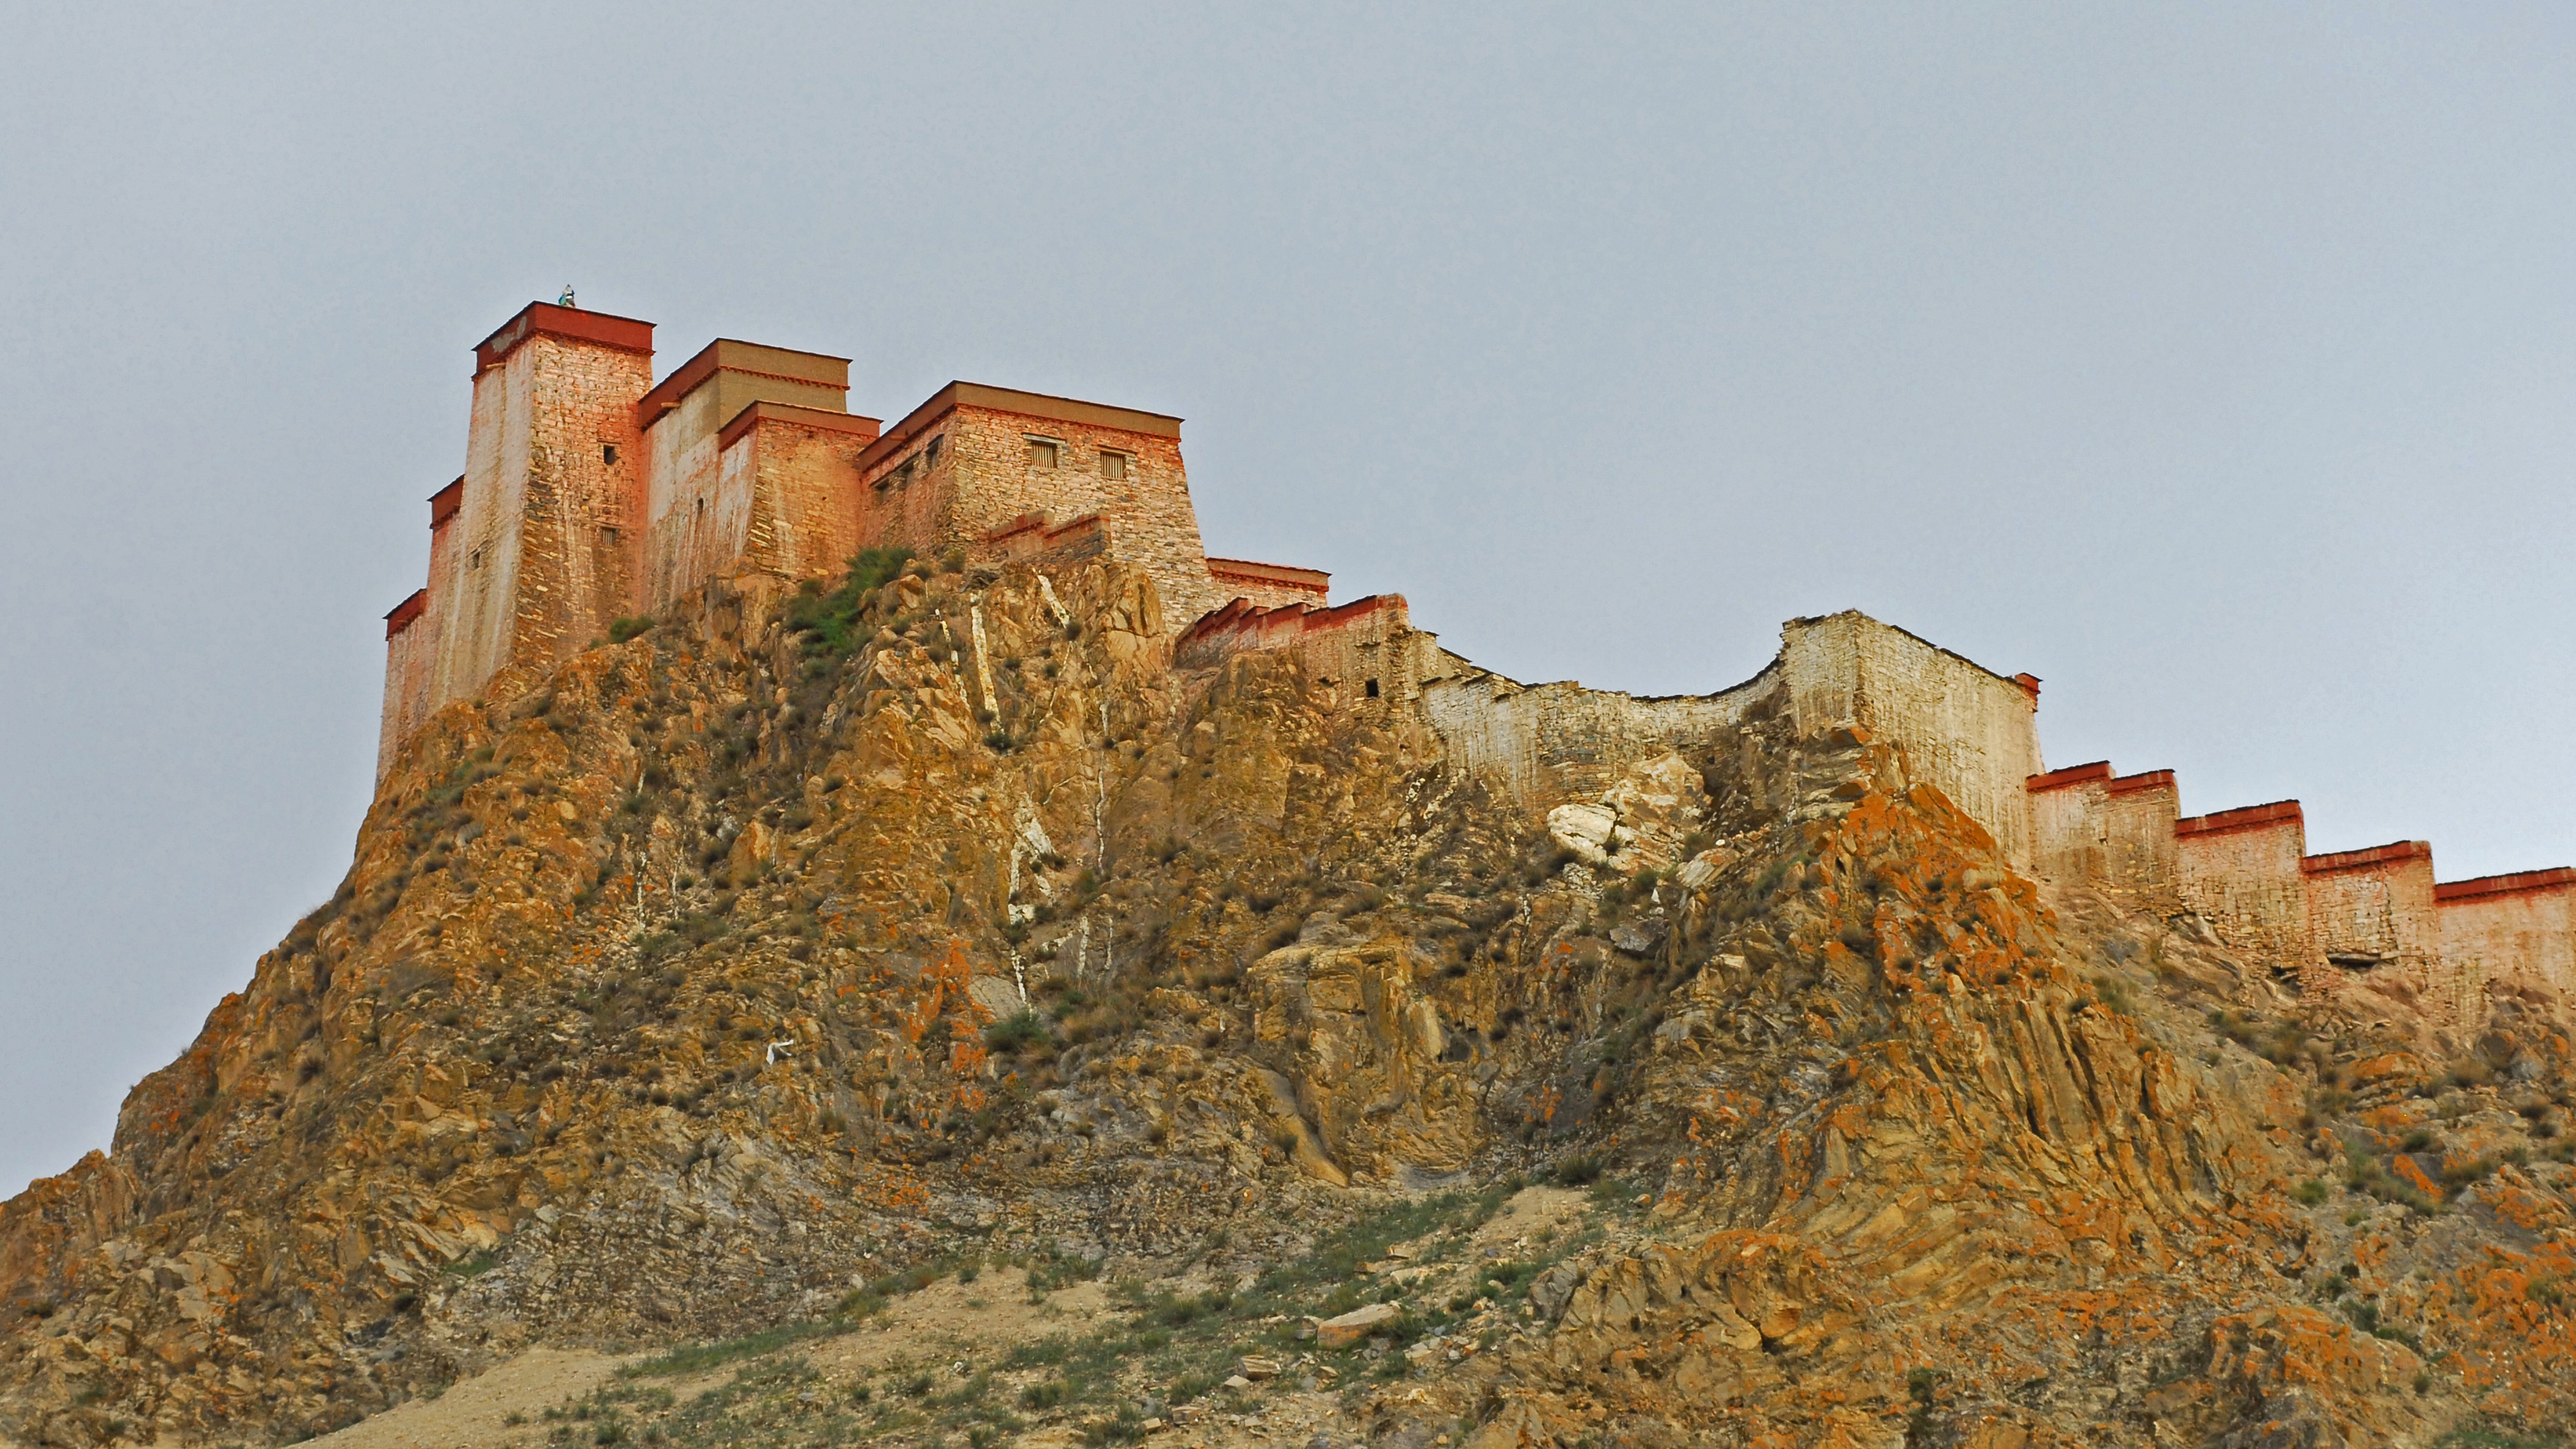
landscape, rock, mountain, architecture, building, wall, formation, cliff, fortification, terrain, material, fortress, geology, ruins, ancient history, fortress mountain